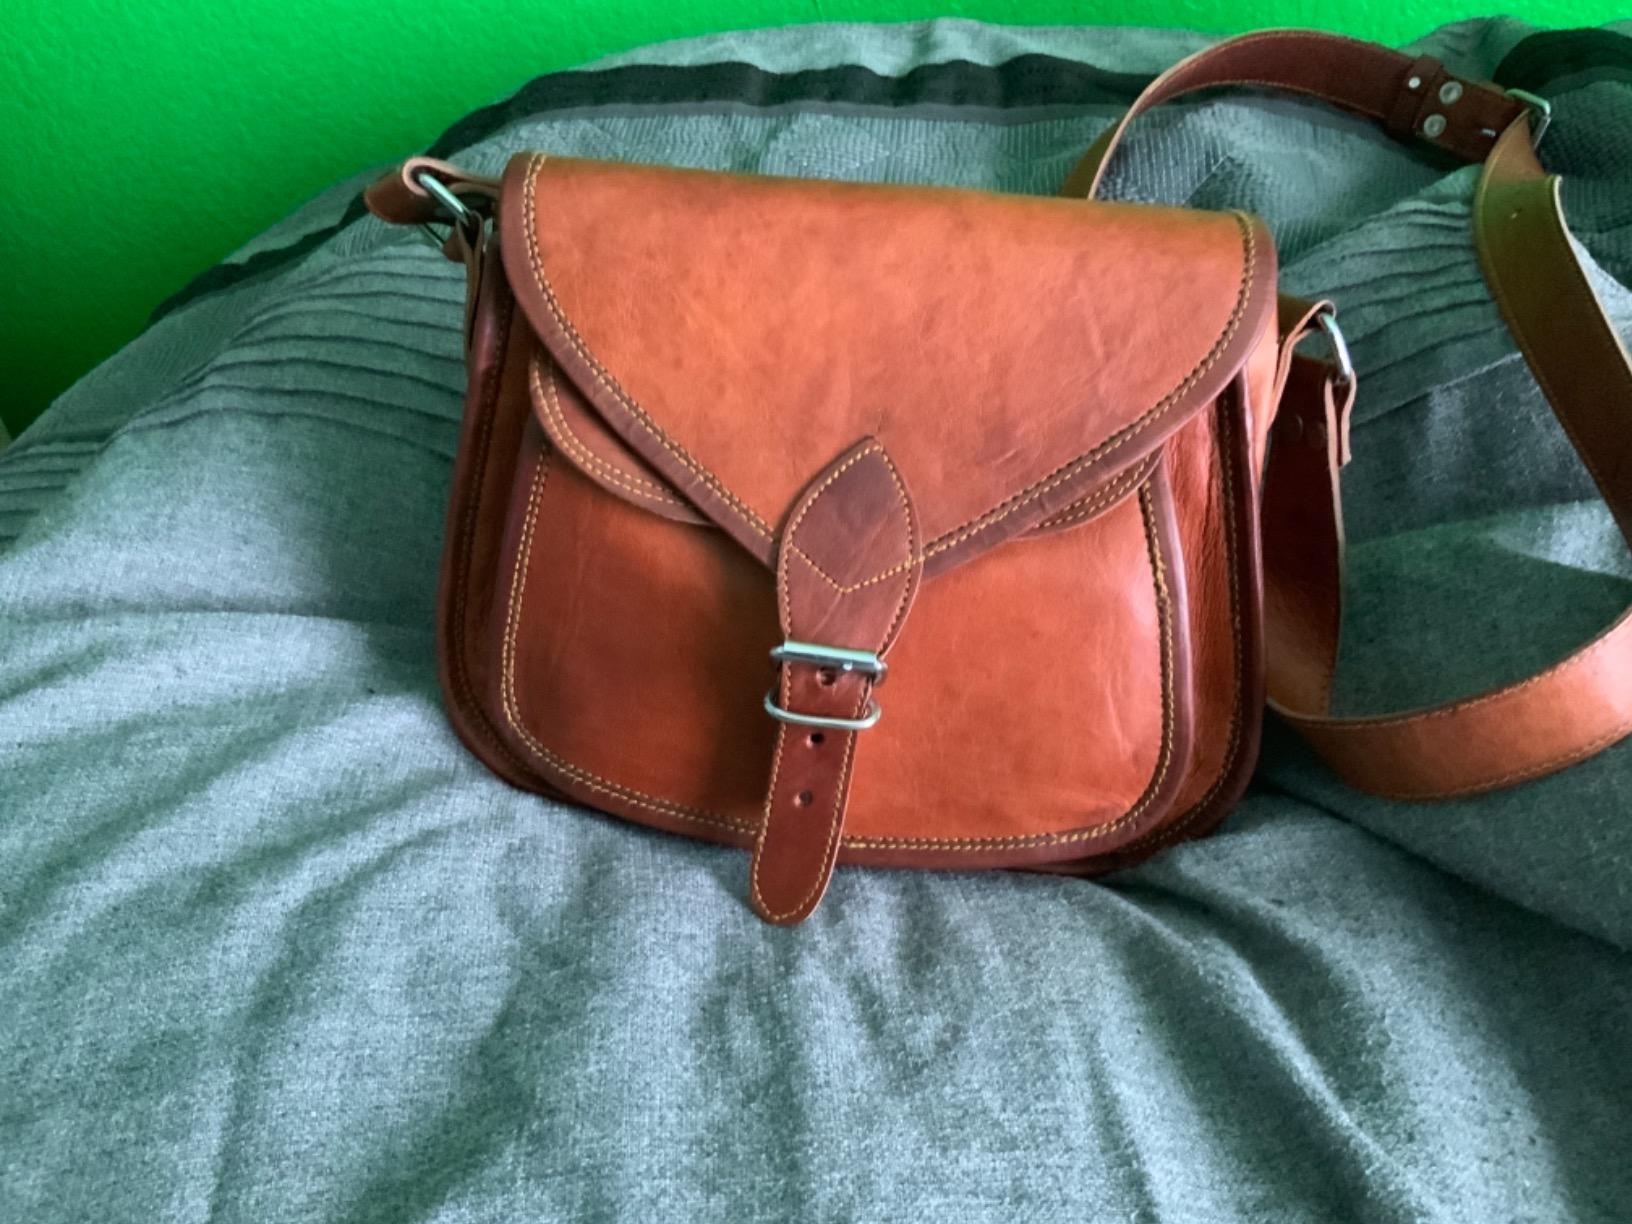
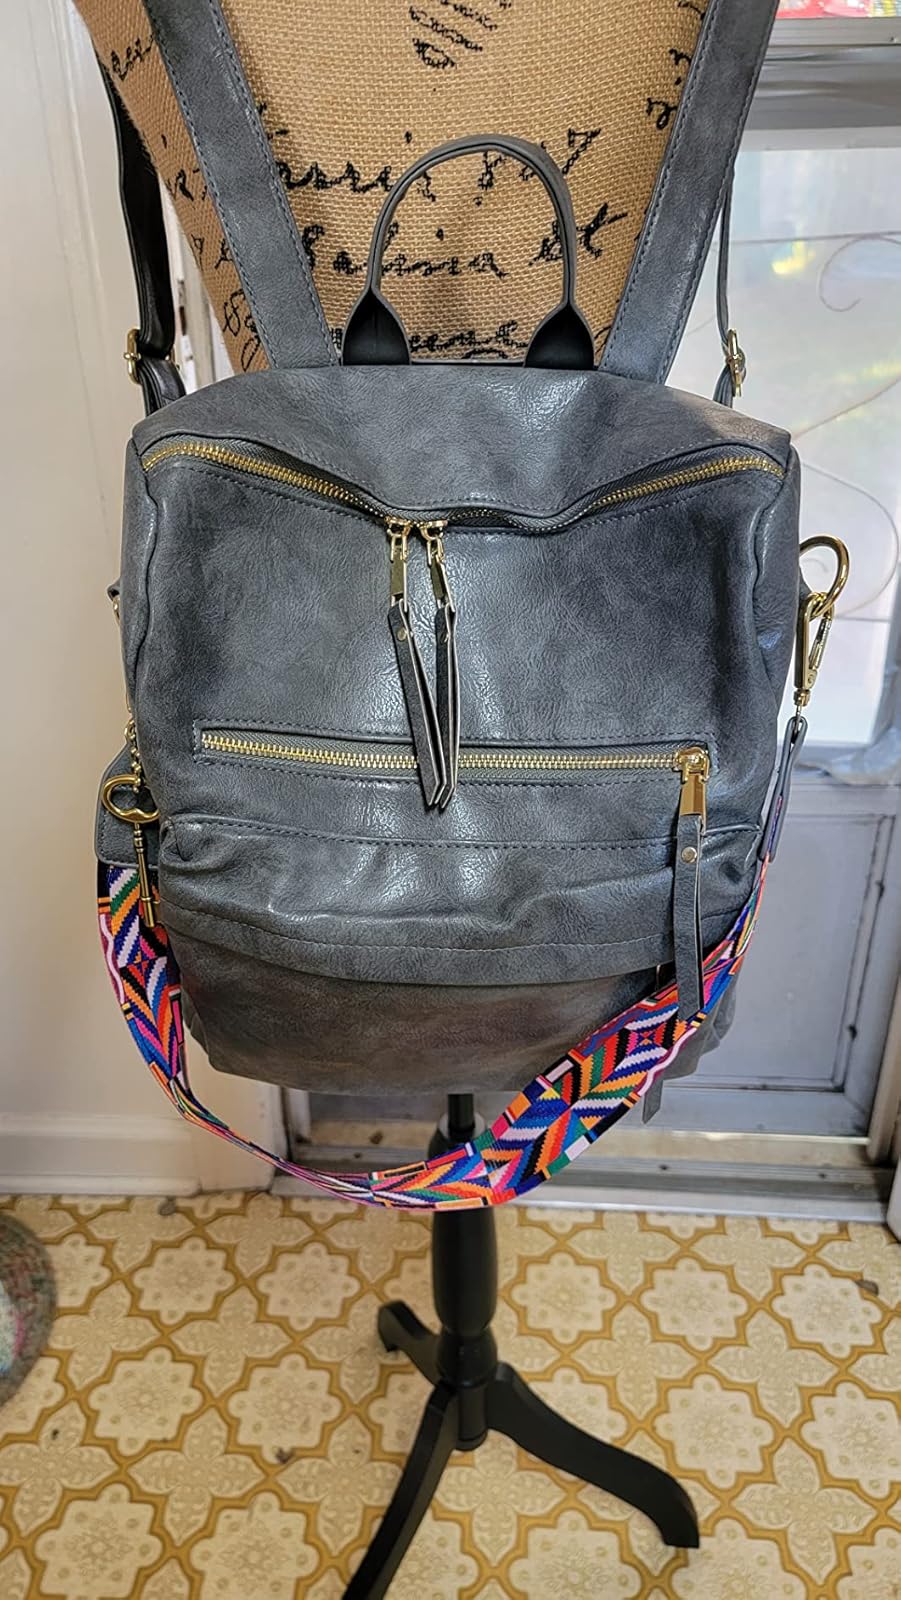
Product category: accessories_handbag
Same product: no